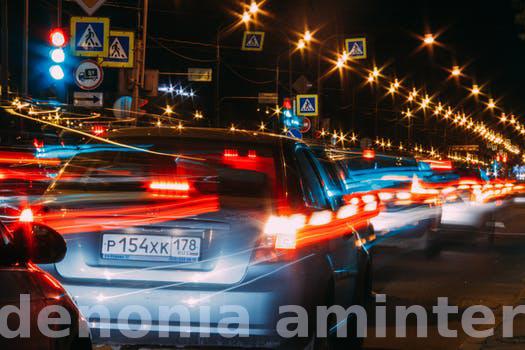
Label: Watermark